Teletype Model 33

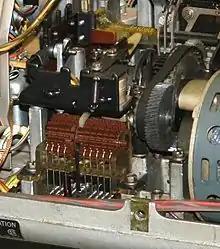
Closeup view of mechanically-programmable answerback camwheel

The Teletype Model 33 contains an answer-back mechanism that is generally used in dial-up networks such as the Teletypewriter Exchange Service (TWX). At the beginning of the message, the sending machine can transmit an enquiry character or WRU ("who are you") code, and the recipient machine automatically initiates a response, which is encoded in a rotating drum that had been preprogrammed by breaking off tabs. The answer-back drum in the recipient machine rotates and sends a unique identifying code to the sender, so that the sender can verify connection to the correct recipient. The WRU code can also be sent at the end of the message. A correct response confirms that the connection had remained unbroken during the message transmission. To conclude the transmission, the sending machine operator presses the disconnect button.